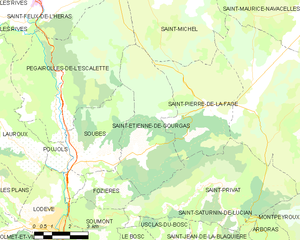
Carte de la commune française de code INSEE 34251 - Saint-Étienne-de-Gourgas
Saint-Étienne-de-Gourgas est une commune française située dans le département de l'Hérault en région Occitanie.